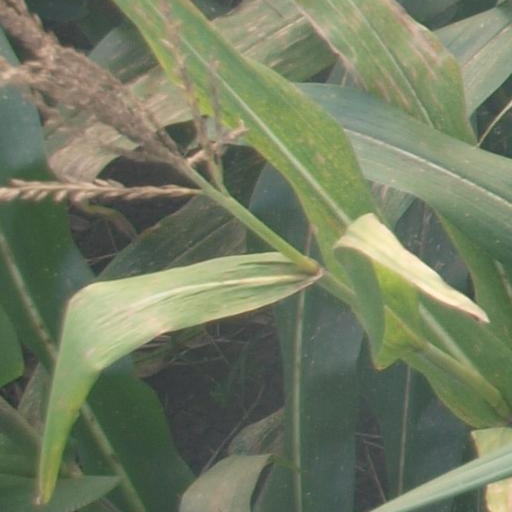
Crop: maize; corn